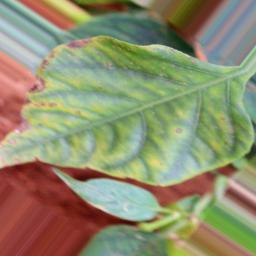
Label: nutritional